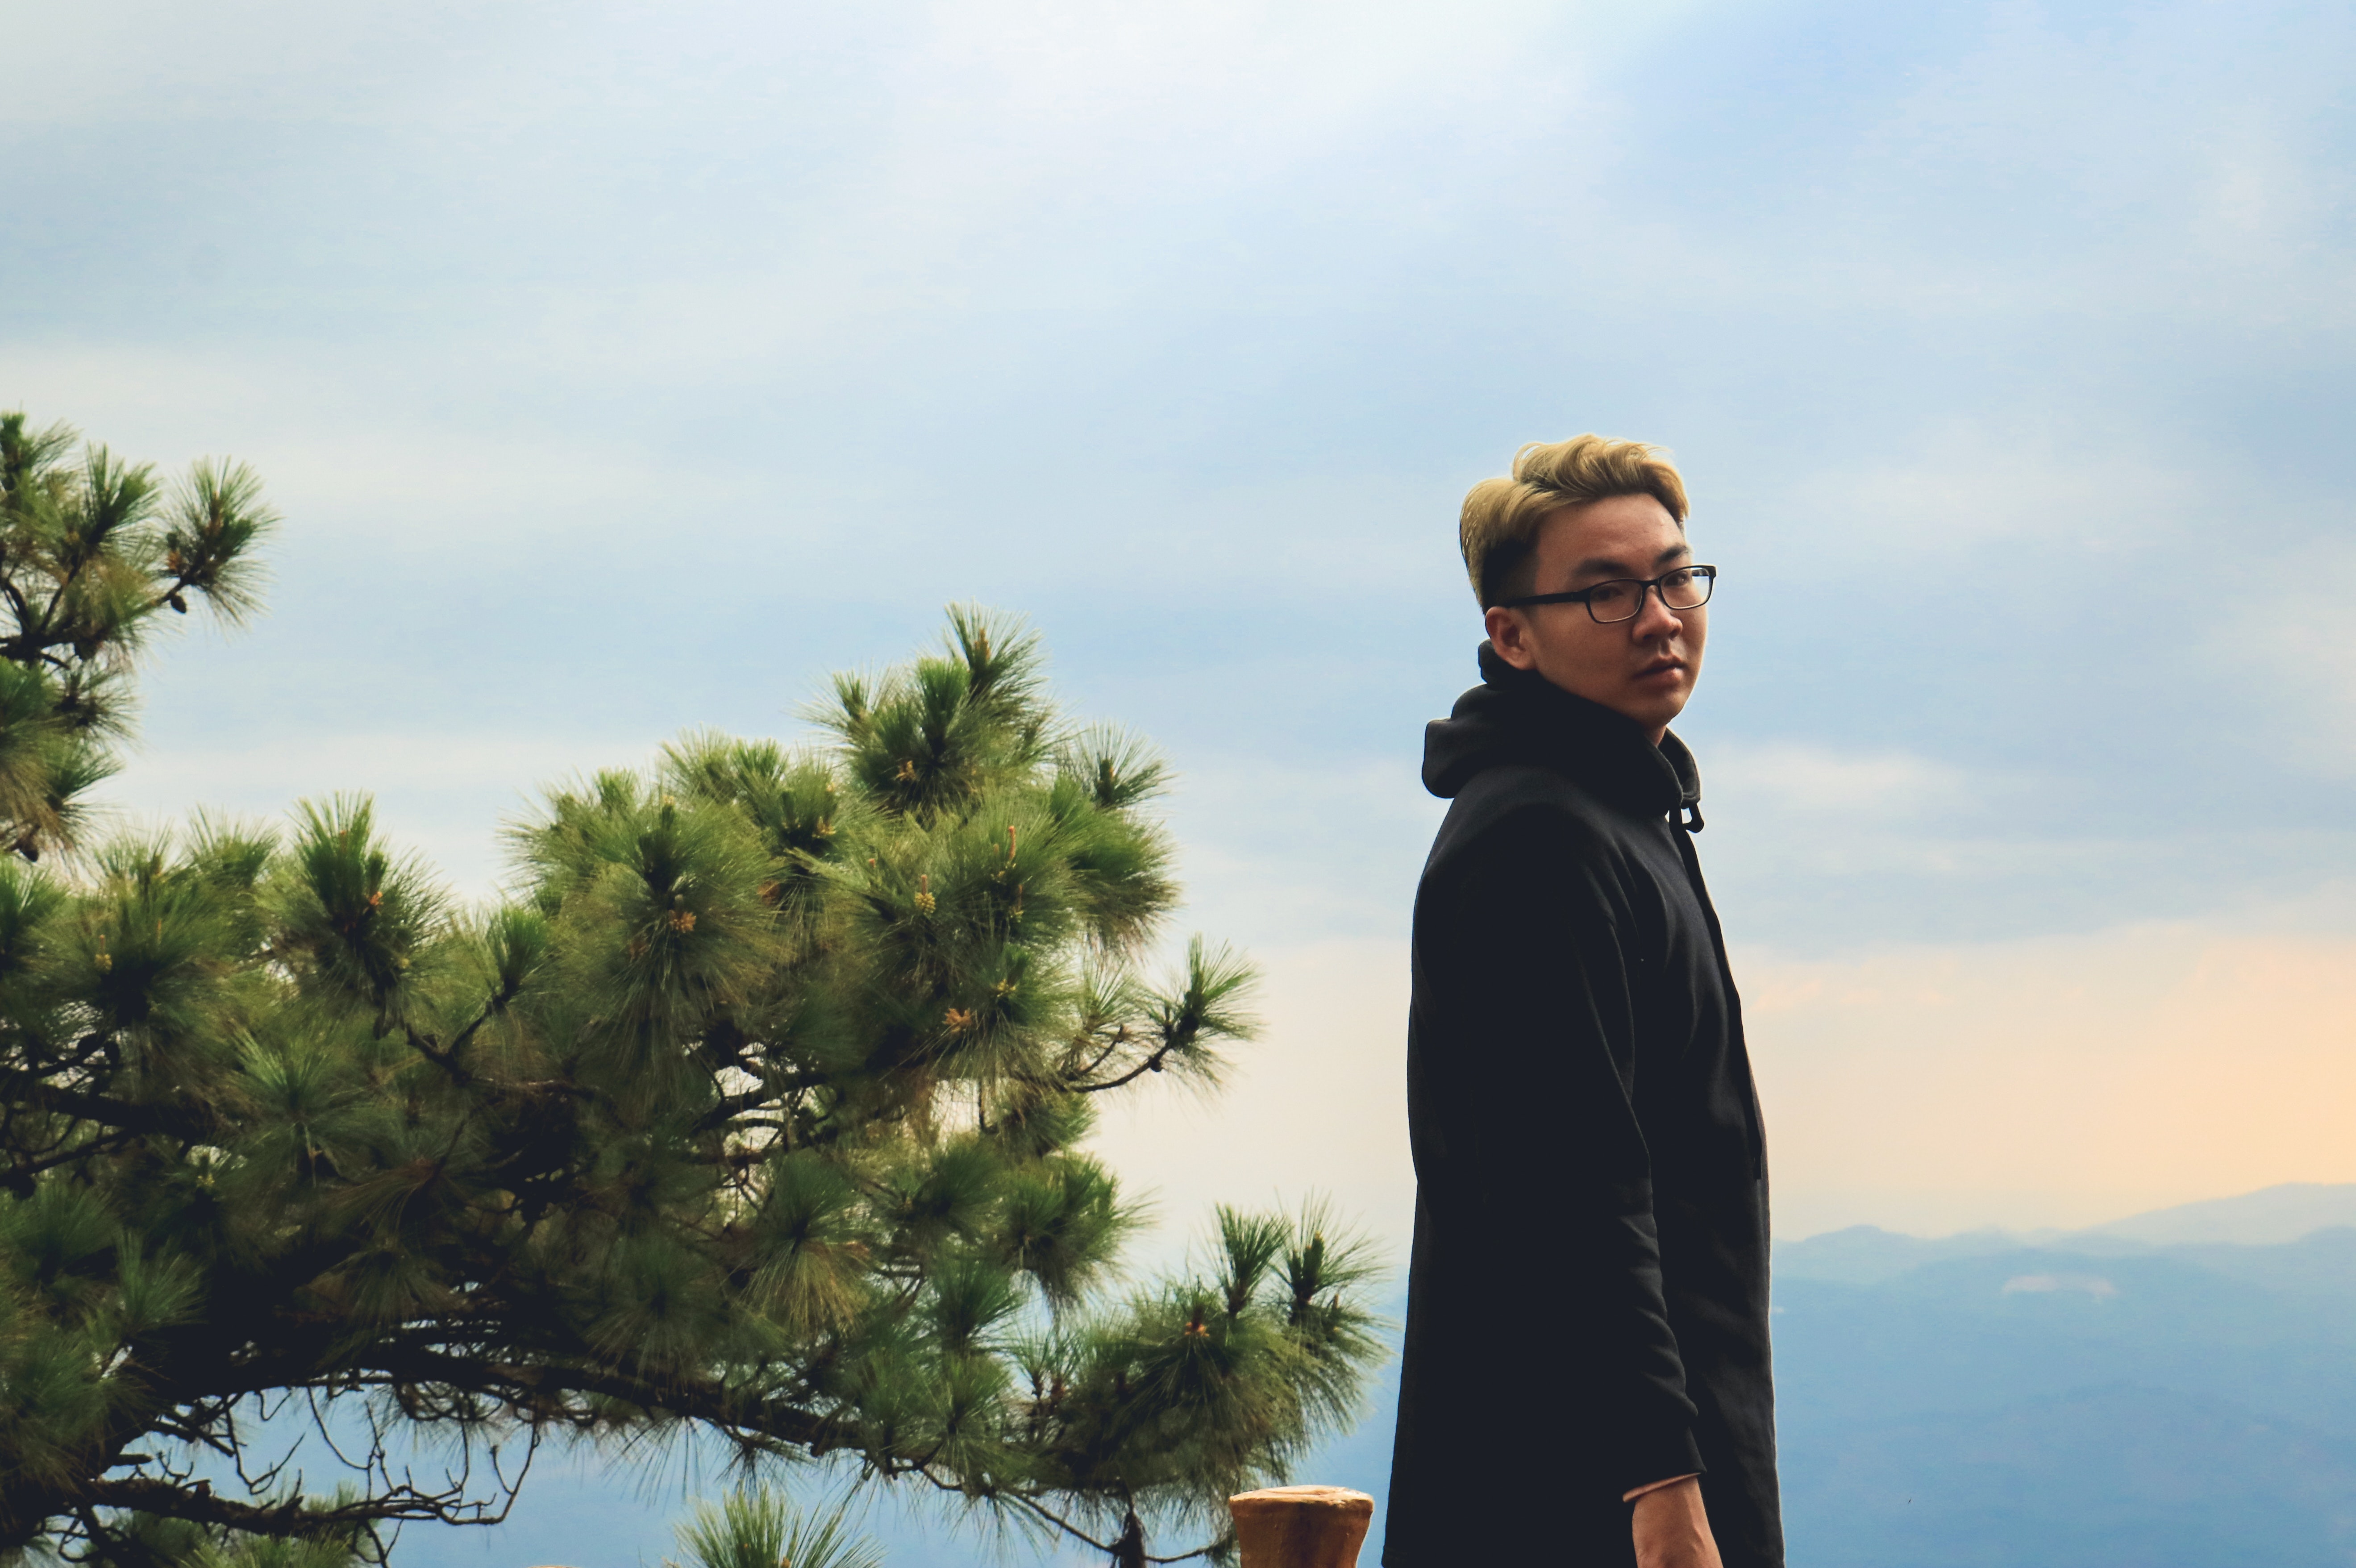
sky, tree, standing, cloud, vacation, fun, outerwear, tourism, travel, sea, plant, photography, happy, horizon, leisure, coast, hill